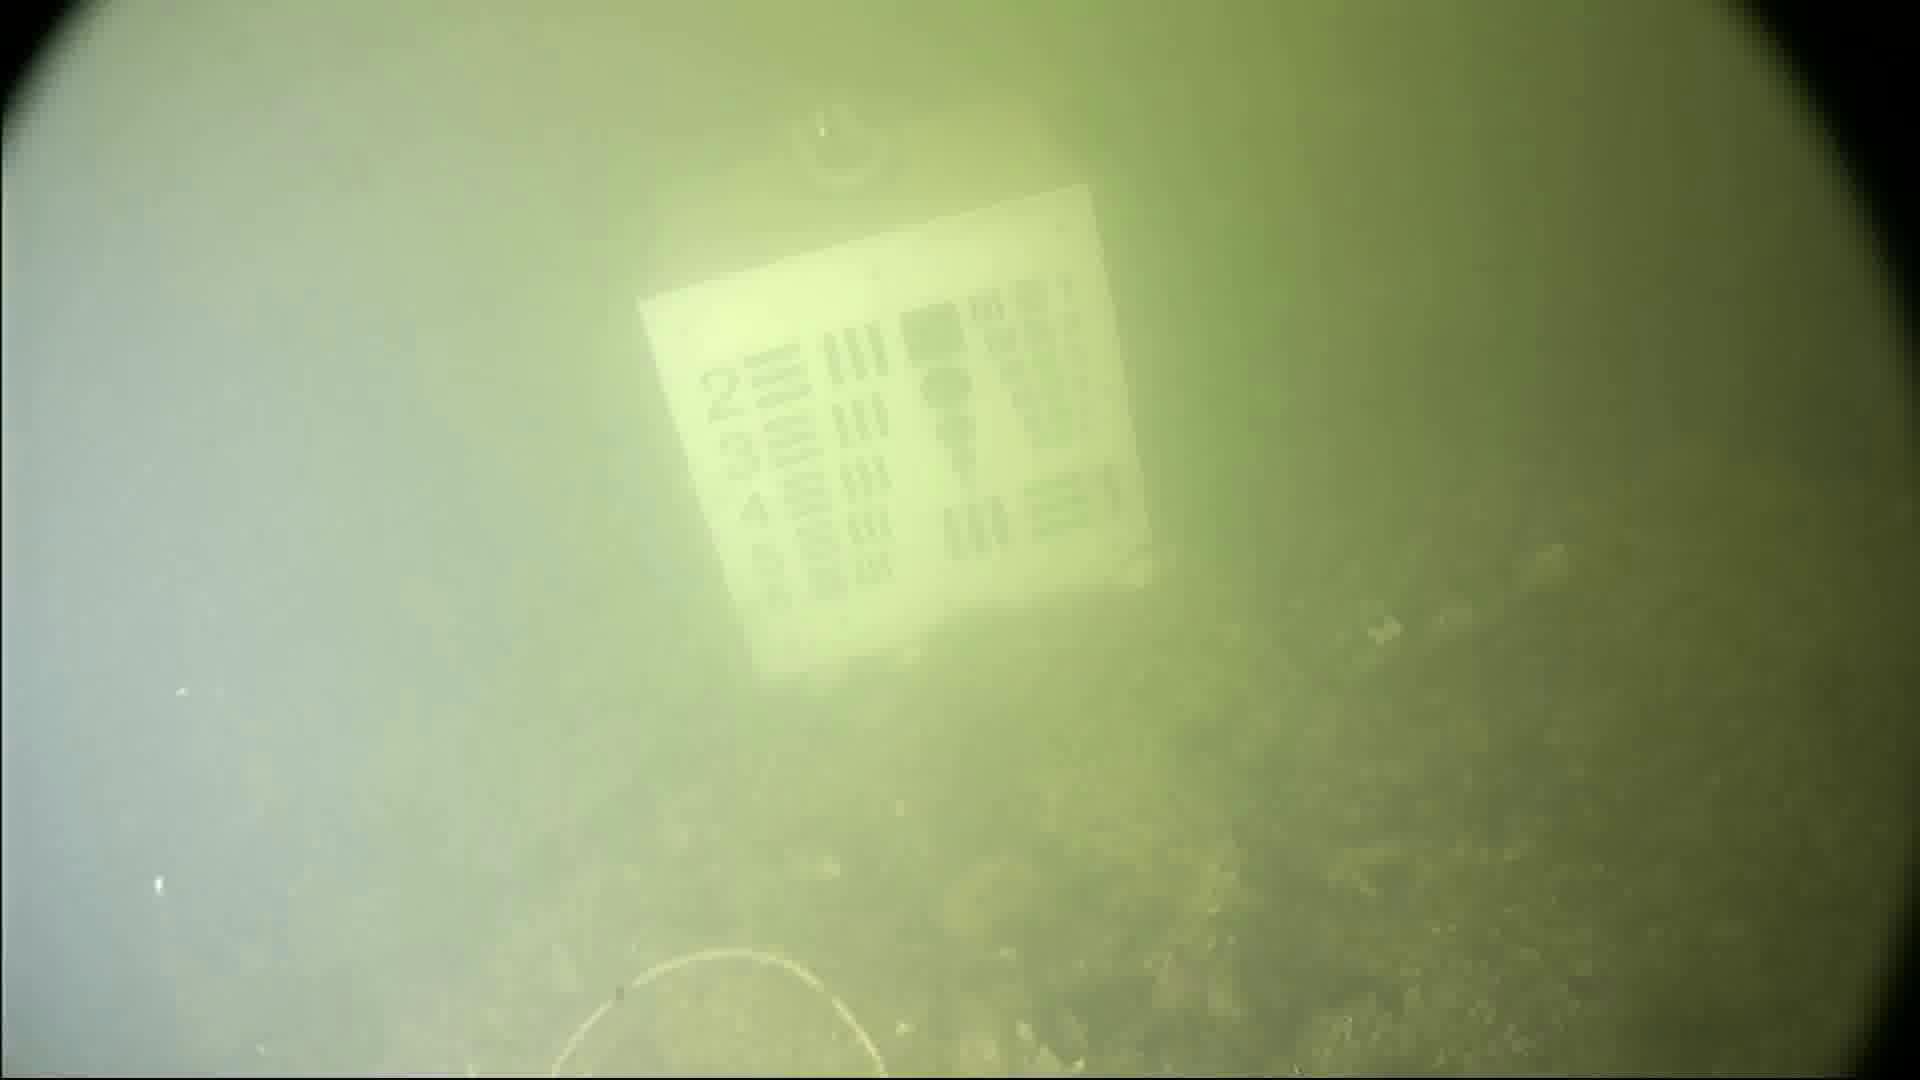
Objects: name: crab